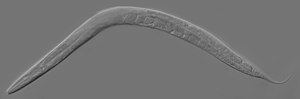
Caenorhabditis elegans
En voksen hermafrodit C. elegans-orm
En voksen hermafrodit C. elegans-orm
Caenorhabditis elegans er en fritlevende, gennemsigtig rundorm på omkring 1 mm i længden, som lever i tempererede jordmiljøer. Forskning i molekylær- og udviklingsbiologi for C. elegans påbegyndtes i 1974 af Sydney Brenner og arten er sidenhen i vidt omfang blevet brugt som modelorganisme.